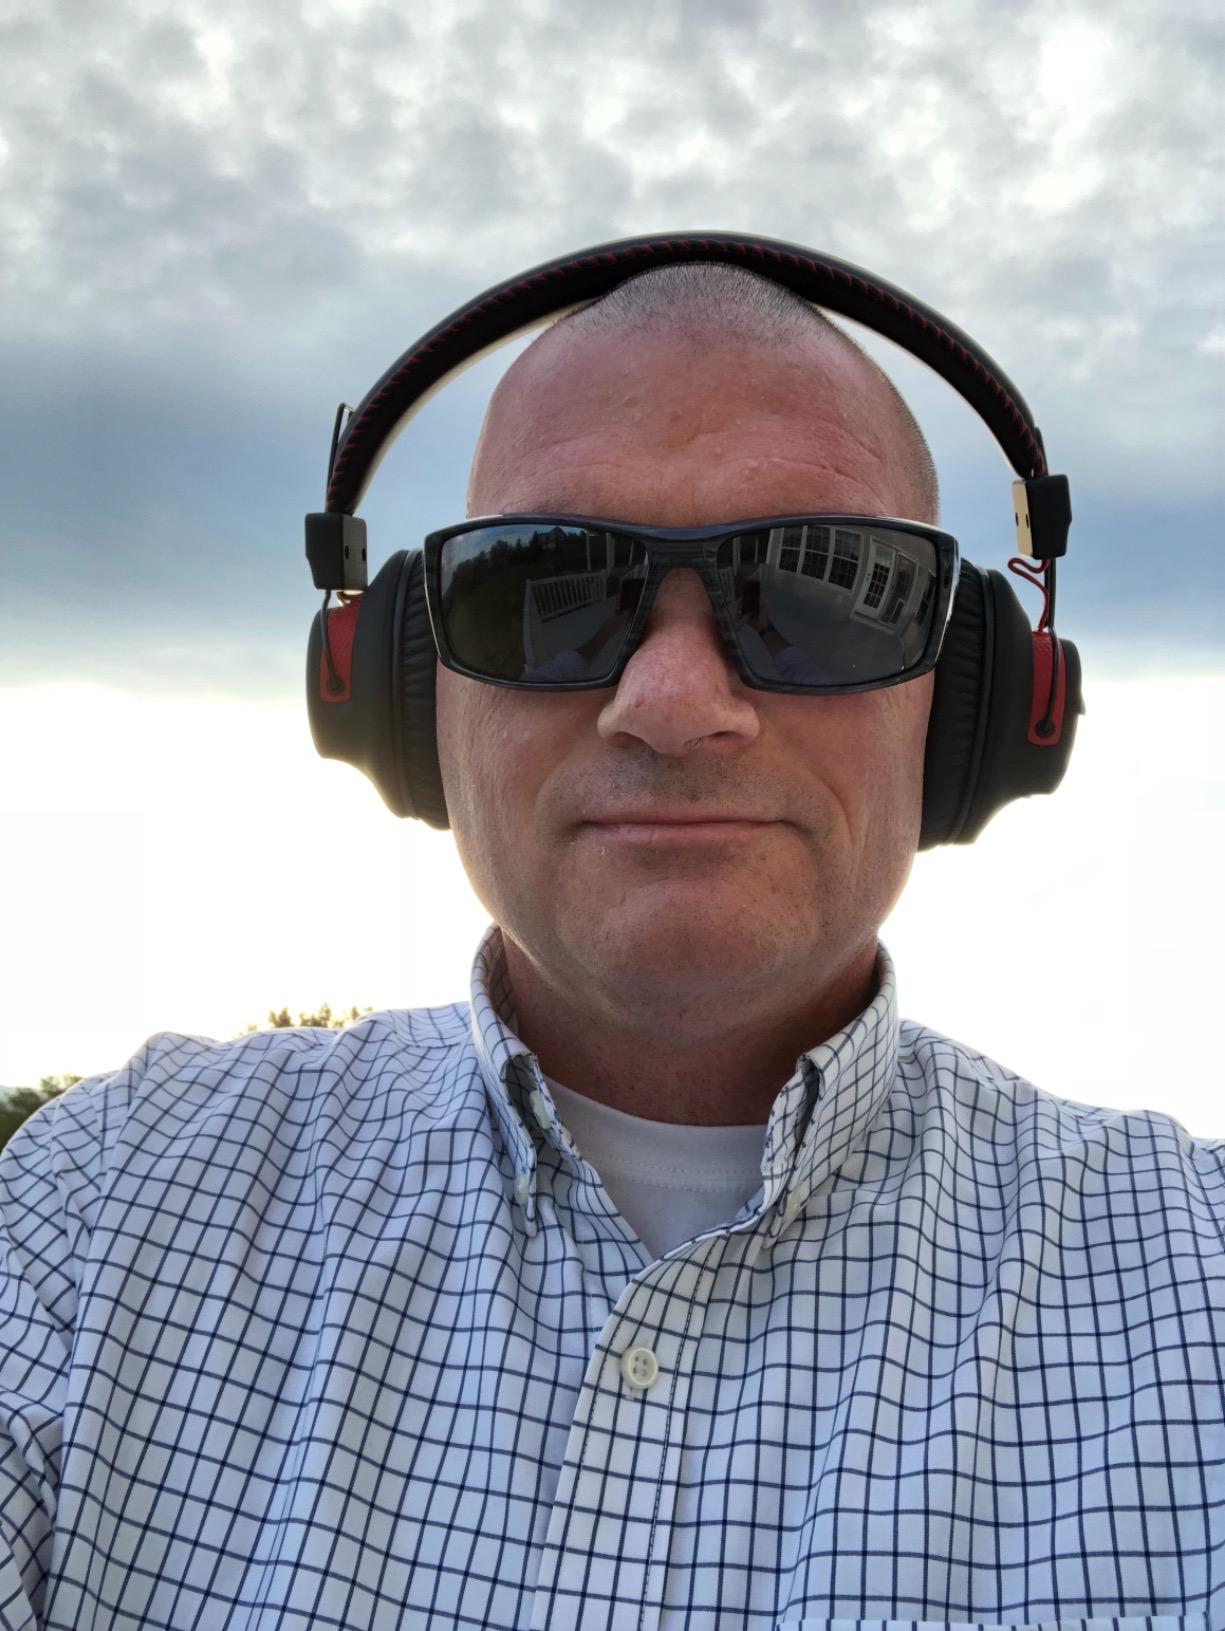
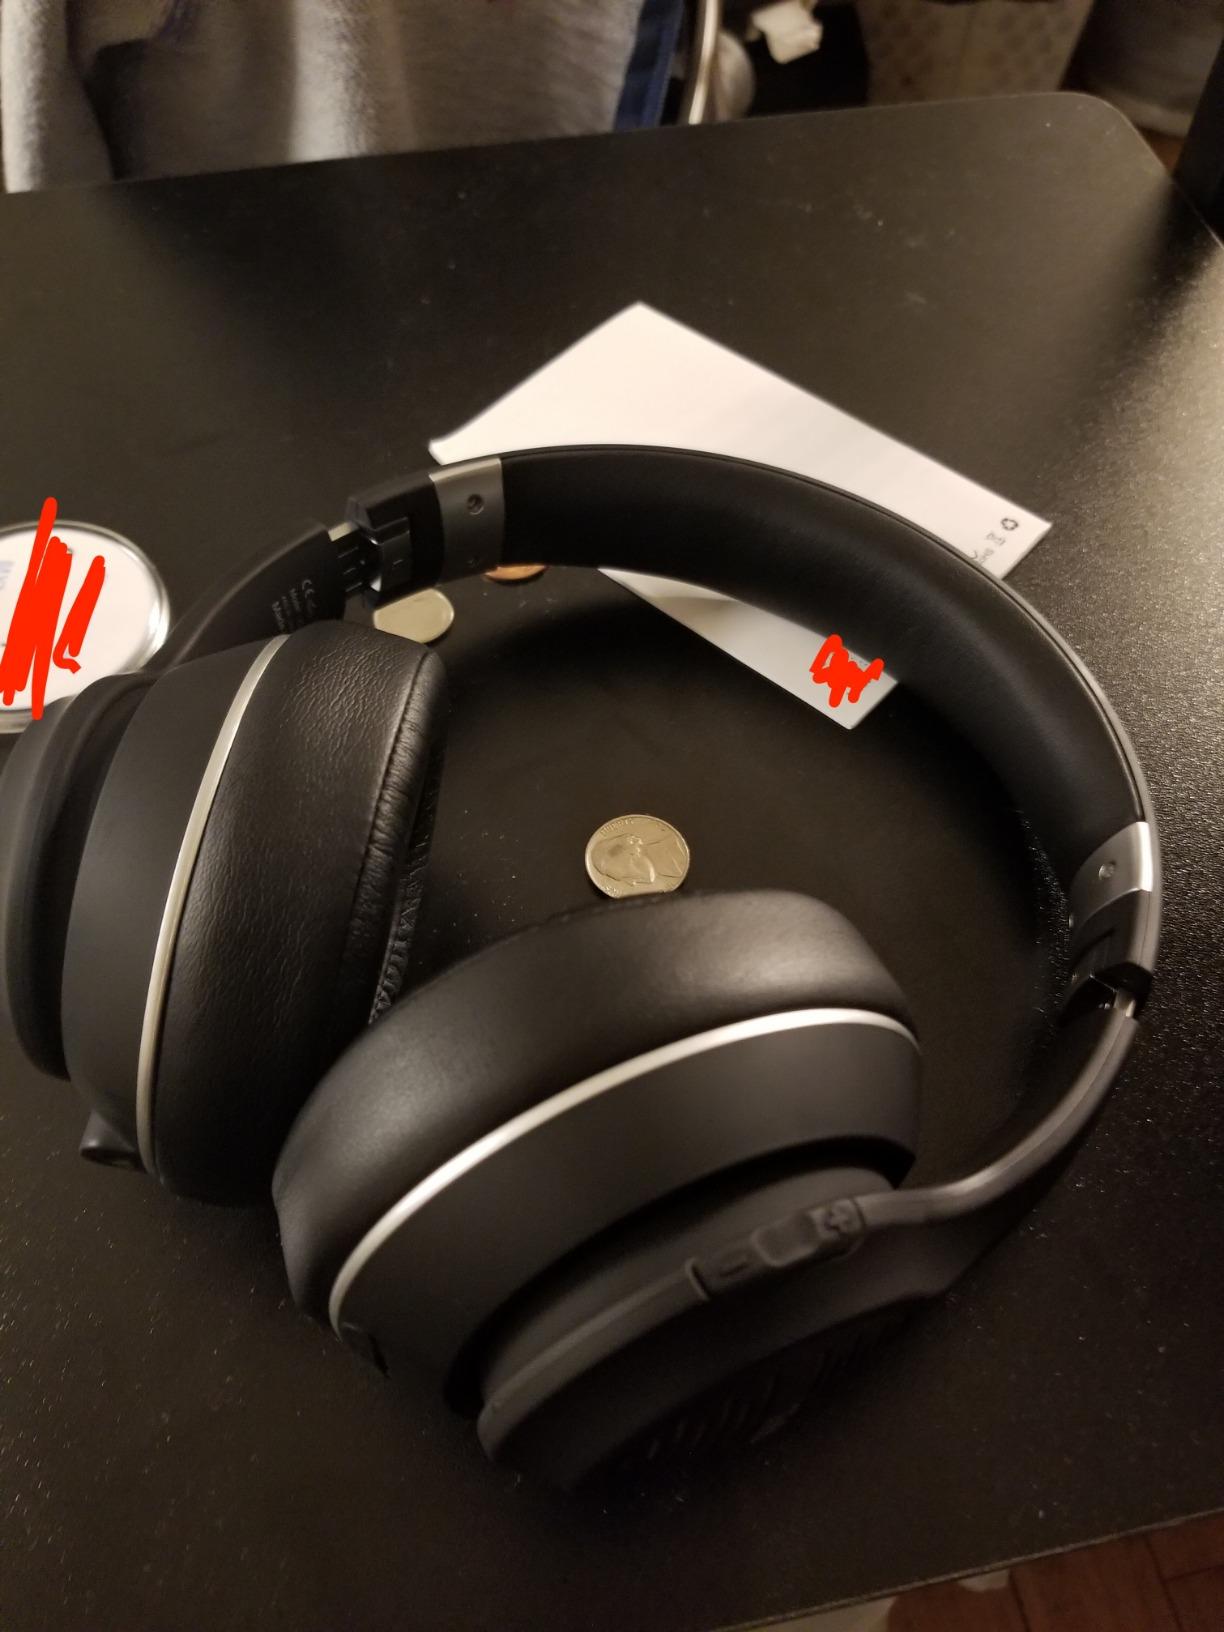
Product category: headphones
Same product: no